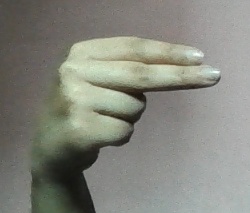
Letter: ain